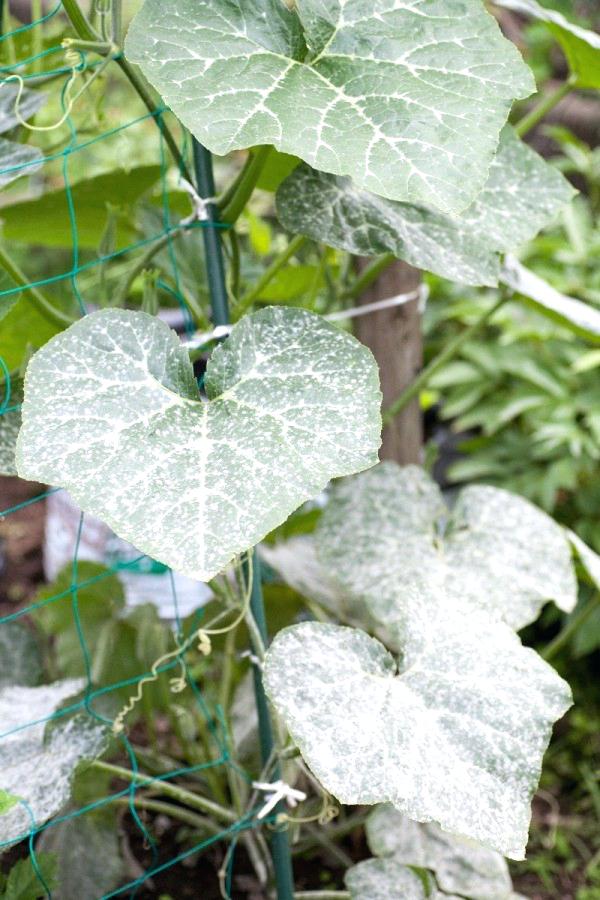
Labels: Squash Powdery mildew leaf, Squash Powdery mildew leaf, Squash Powdery mildew leaf, Squash Powdery mildew leaf